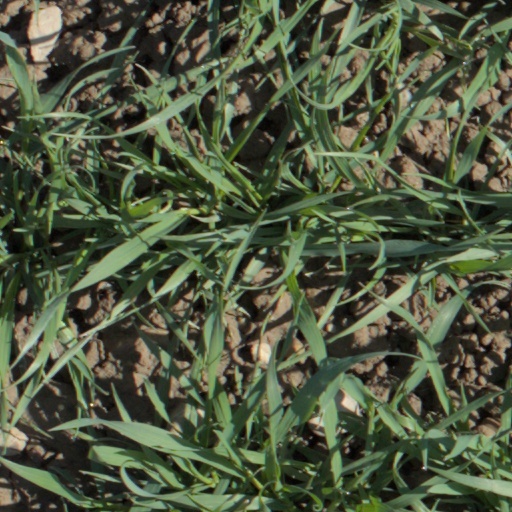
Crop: wheat